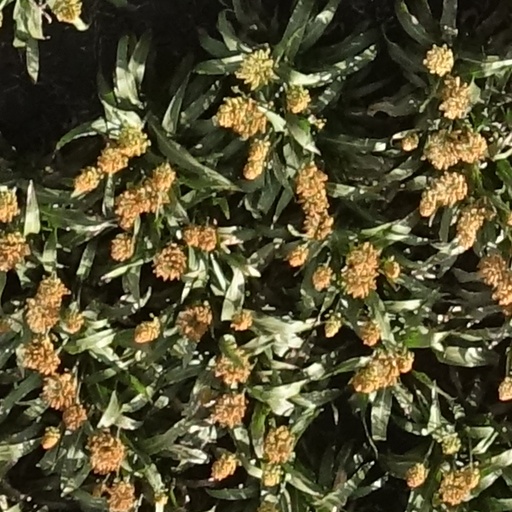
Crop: sorghum